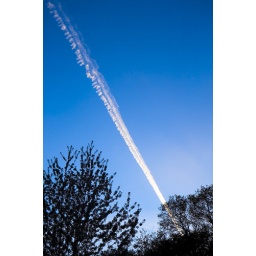
A plane flew over the house one evening and left a nice vapour trail.